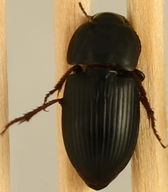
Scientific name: Anisodactylus dulcicollis
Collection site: Blandy Experimental Farm Site (BLAN), plot BLAN_003